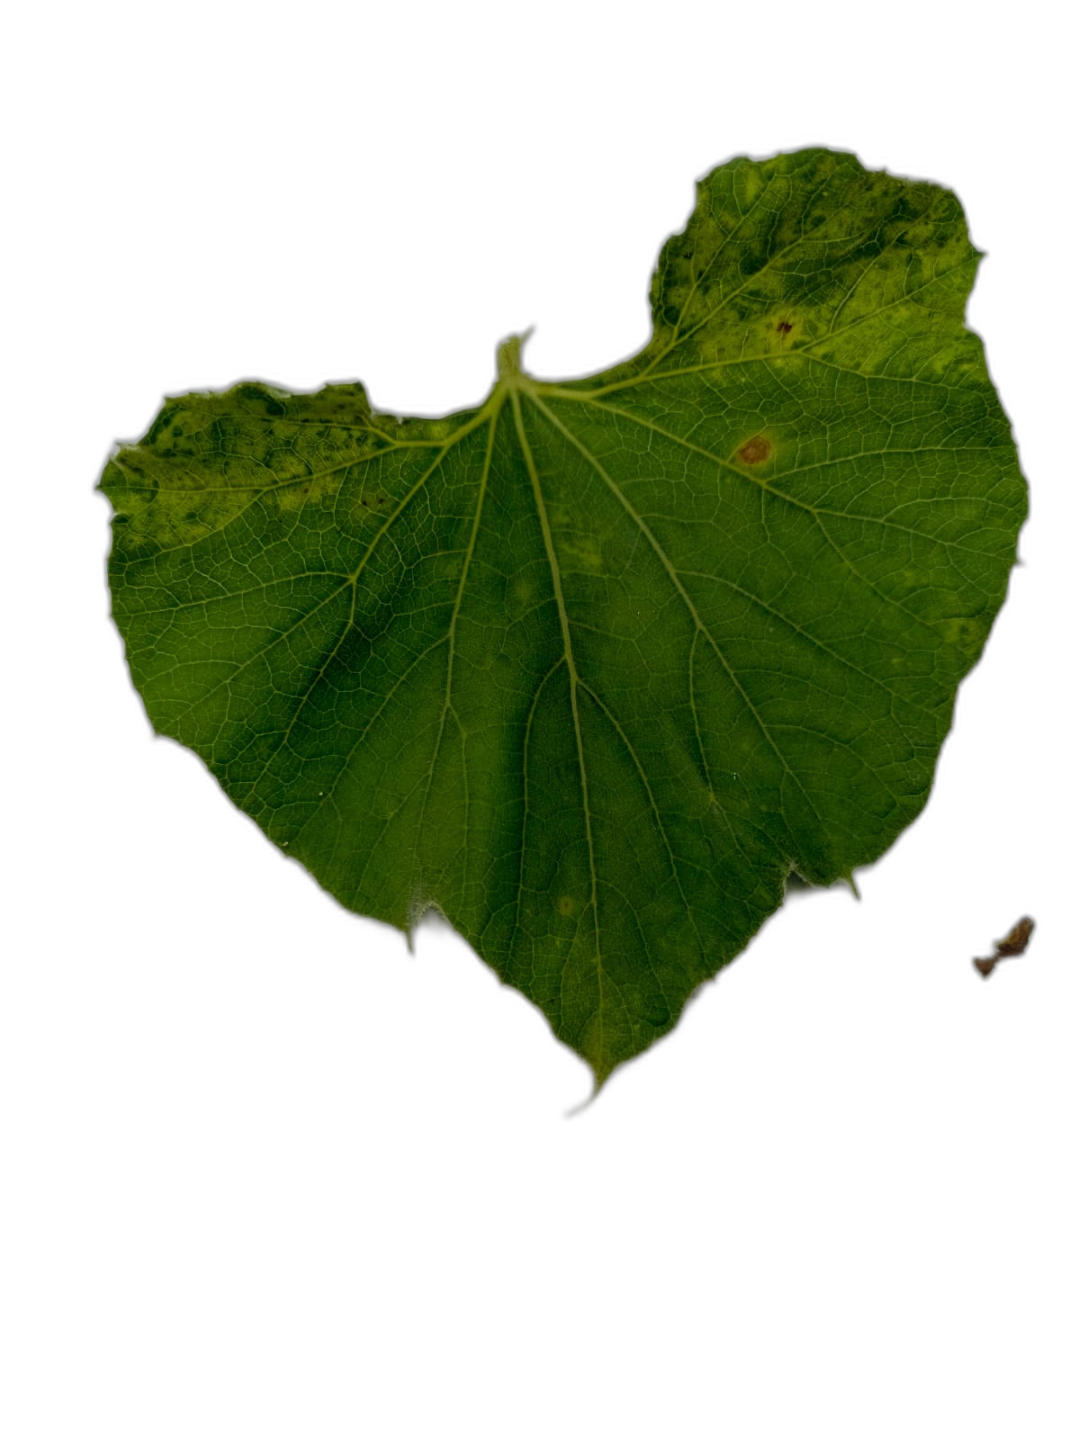
Crop: Bottle Gourd
Label: Mosaic_Virus